Cecco del Caravaggio

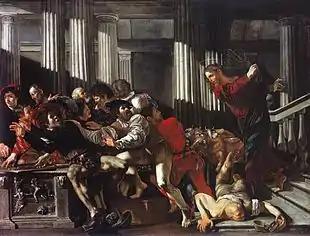
"Christ Driving the Money Changers from the Temple"

Cecco del Caravaggio (active – mid-1620s) is the "Notname" given to a painter who worked in Rome in the early decades of the 17th century and was an important early follower of Caravaggio (1571–1610). In the past art historians have suggested he may have been a Flemish, French or